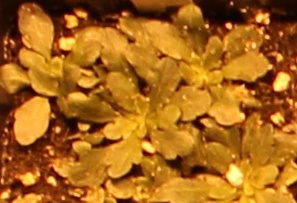
Label: Horseweed